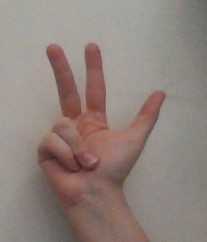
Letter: al